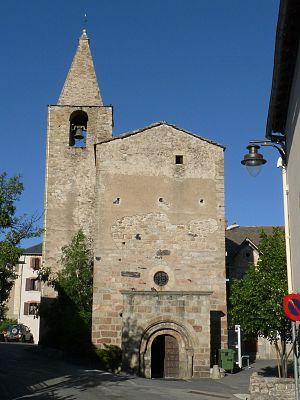
Eglise d'Odeillo, Font-Romeu, Pyrénées-Orientales, France